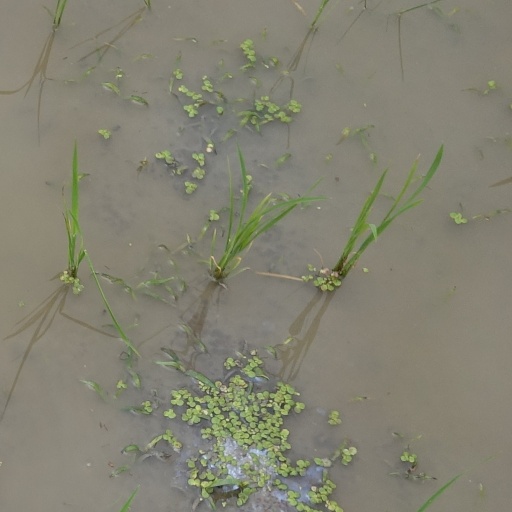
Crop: rice